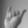
ASL letter: Y